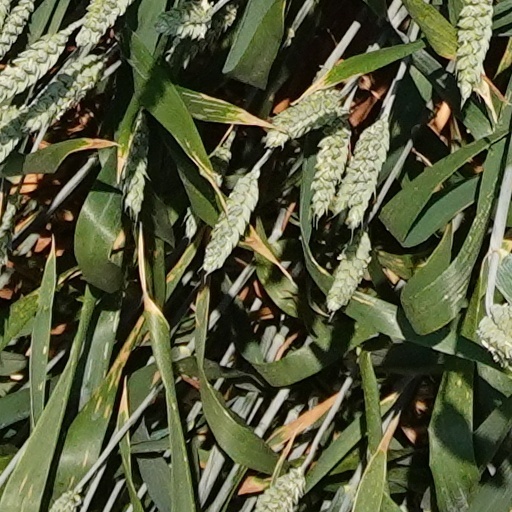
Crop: wheat